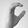
ASL letter: C